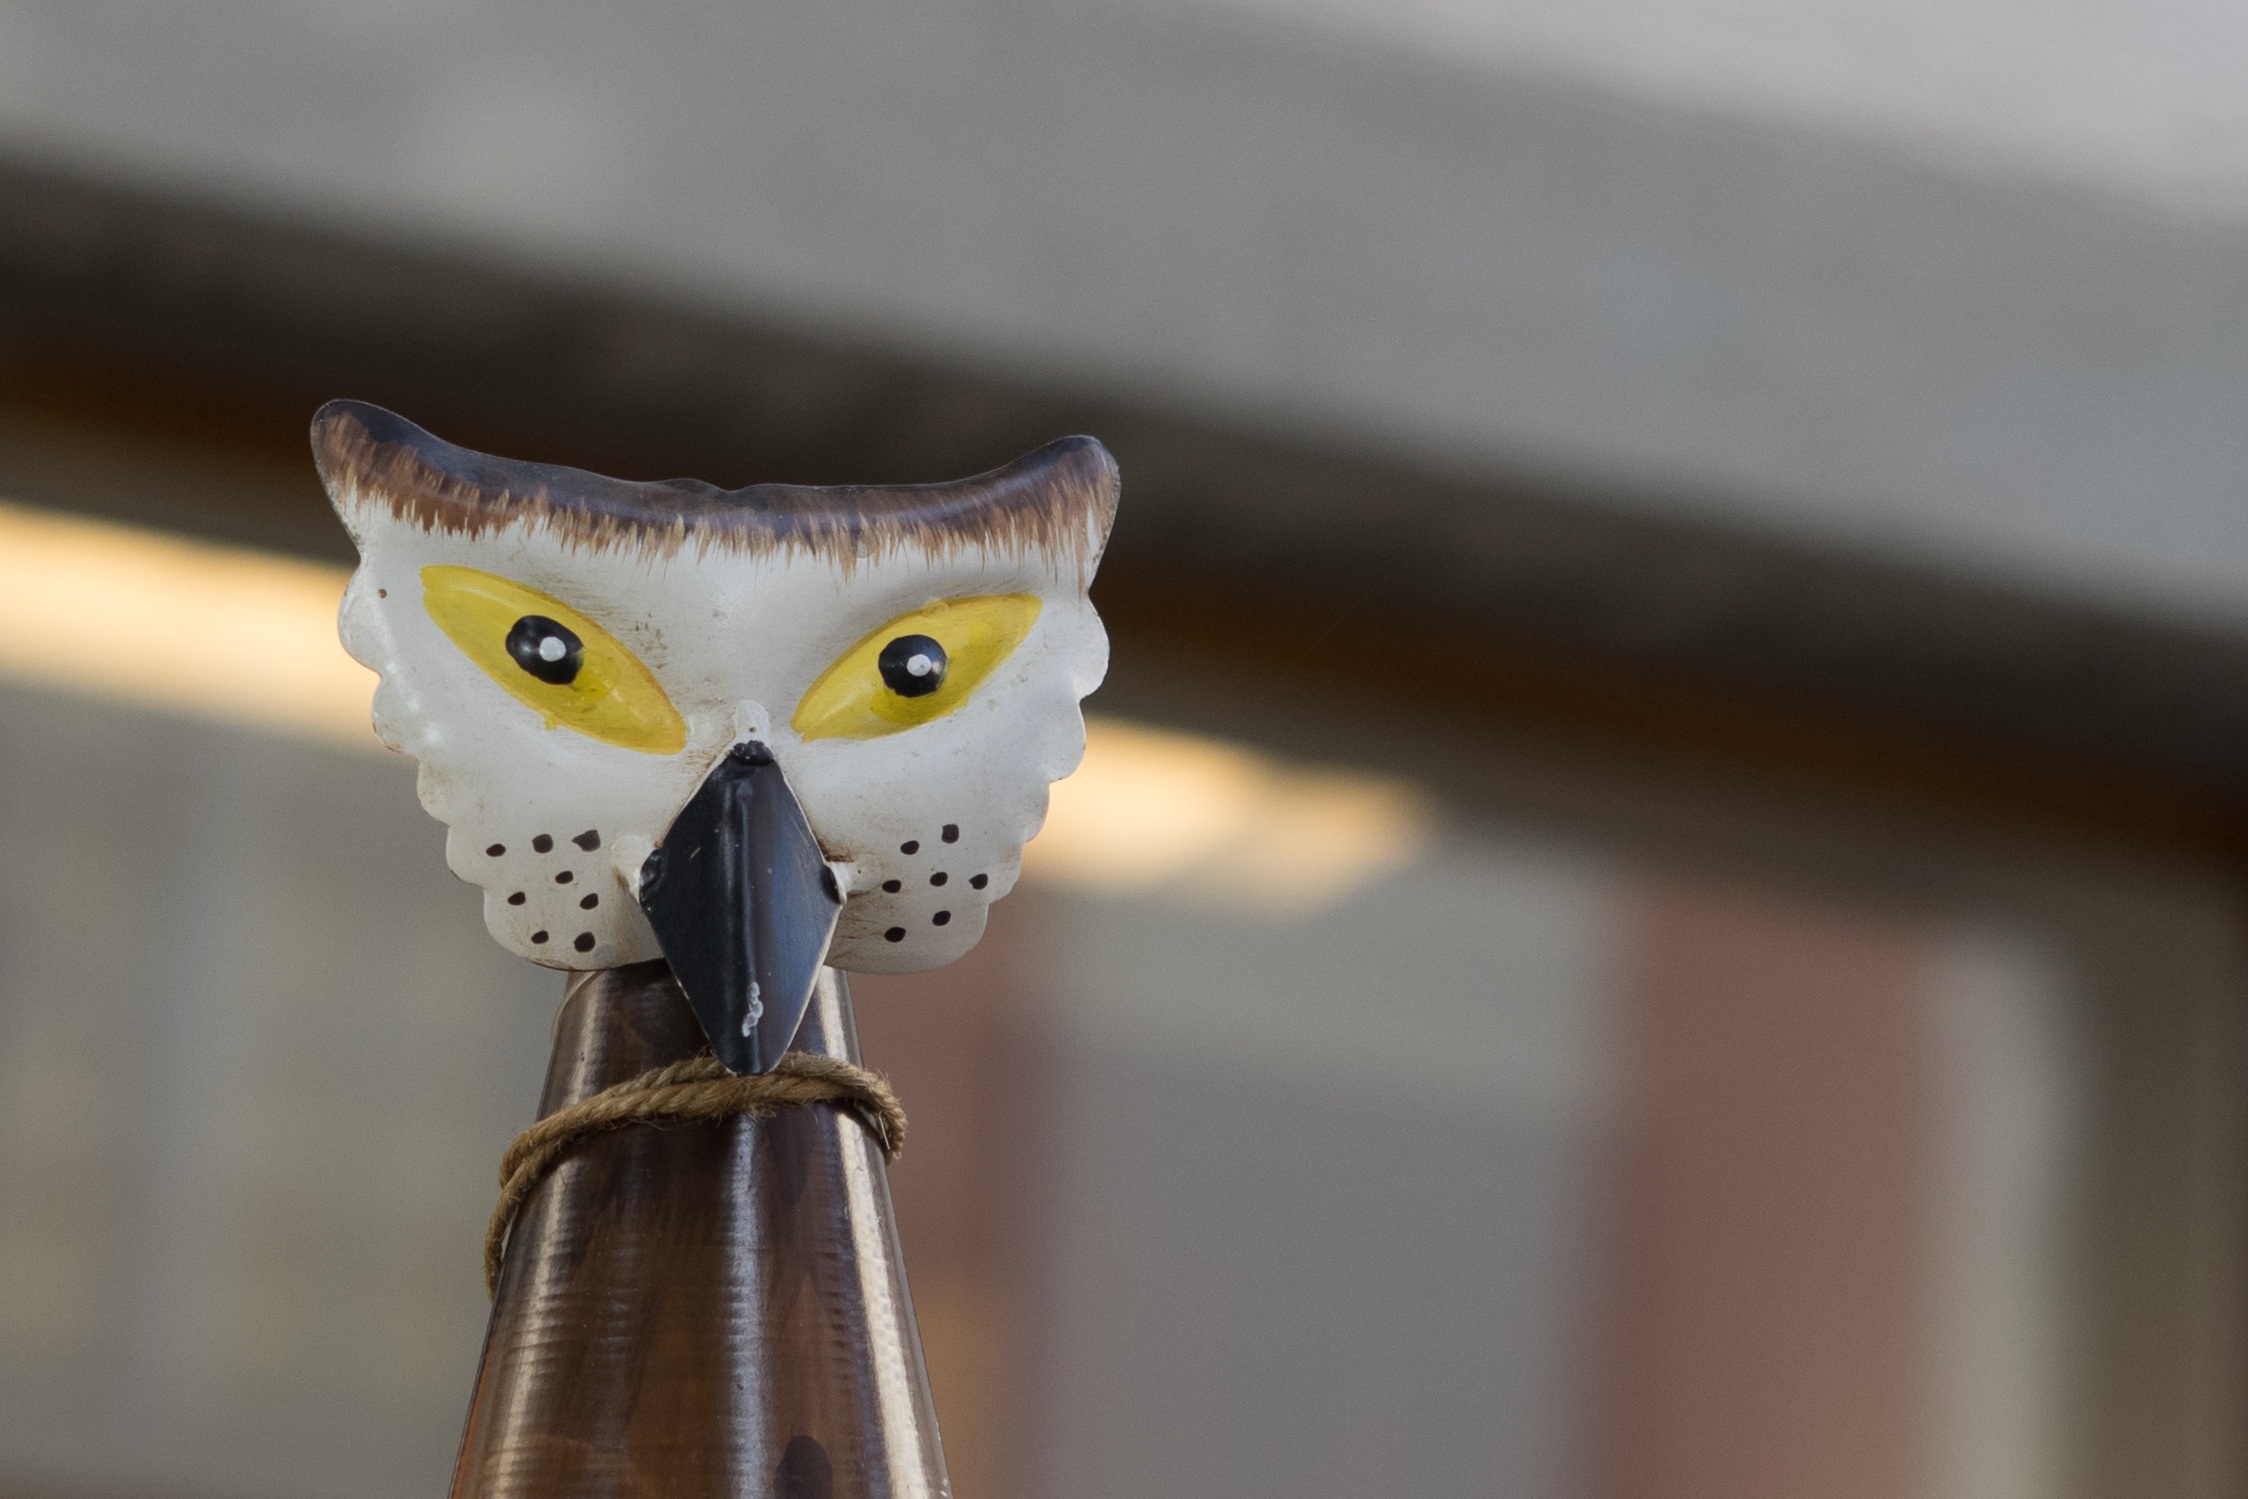
bird, animal, statue, metal, blue, craft, garden, lighting, owl, deco, bird of prey, close up, art, glasses, head, painted, iron, macro photography, decorative items, arts crafts, hand painted